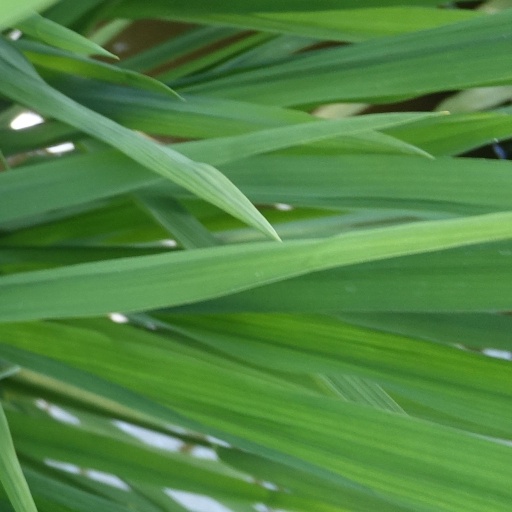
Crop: rice